History of monarchy in Australia

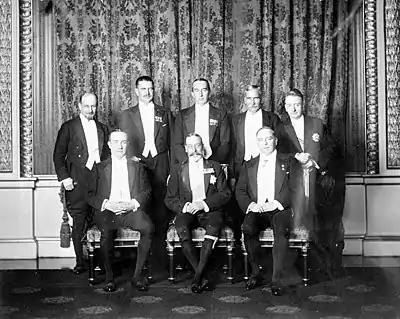
George V with his prime ministers at the 1926 Imperial Conference. The Balfour Declaration was issued at the conference, which saw the governors general end their relation with the British government, and serve only as the representative of the Monarch.

In 1901 Prince George (then the Prince of Wales and later King George V) returned to open the first Parliament of the Commonwealth of Australia, in Melbourne.